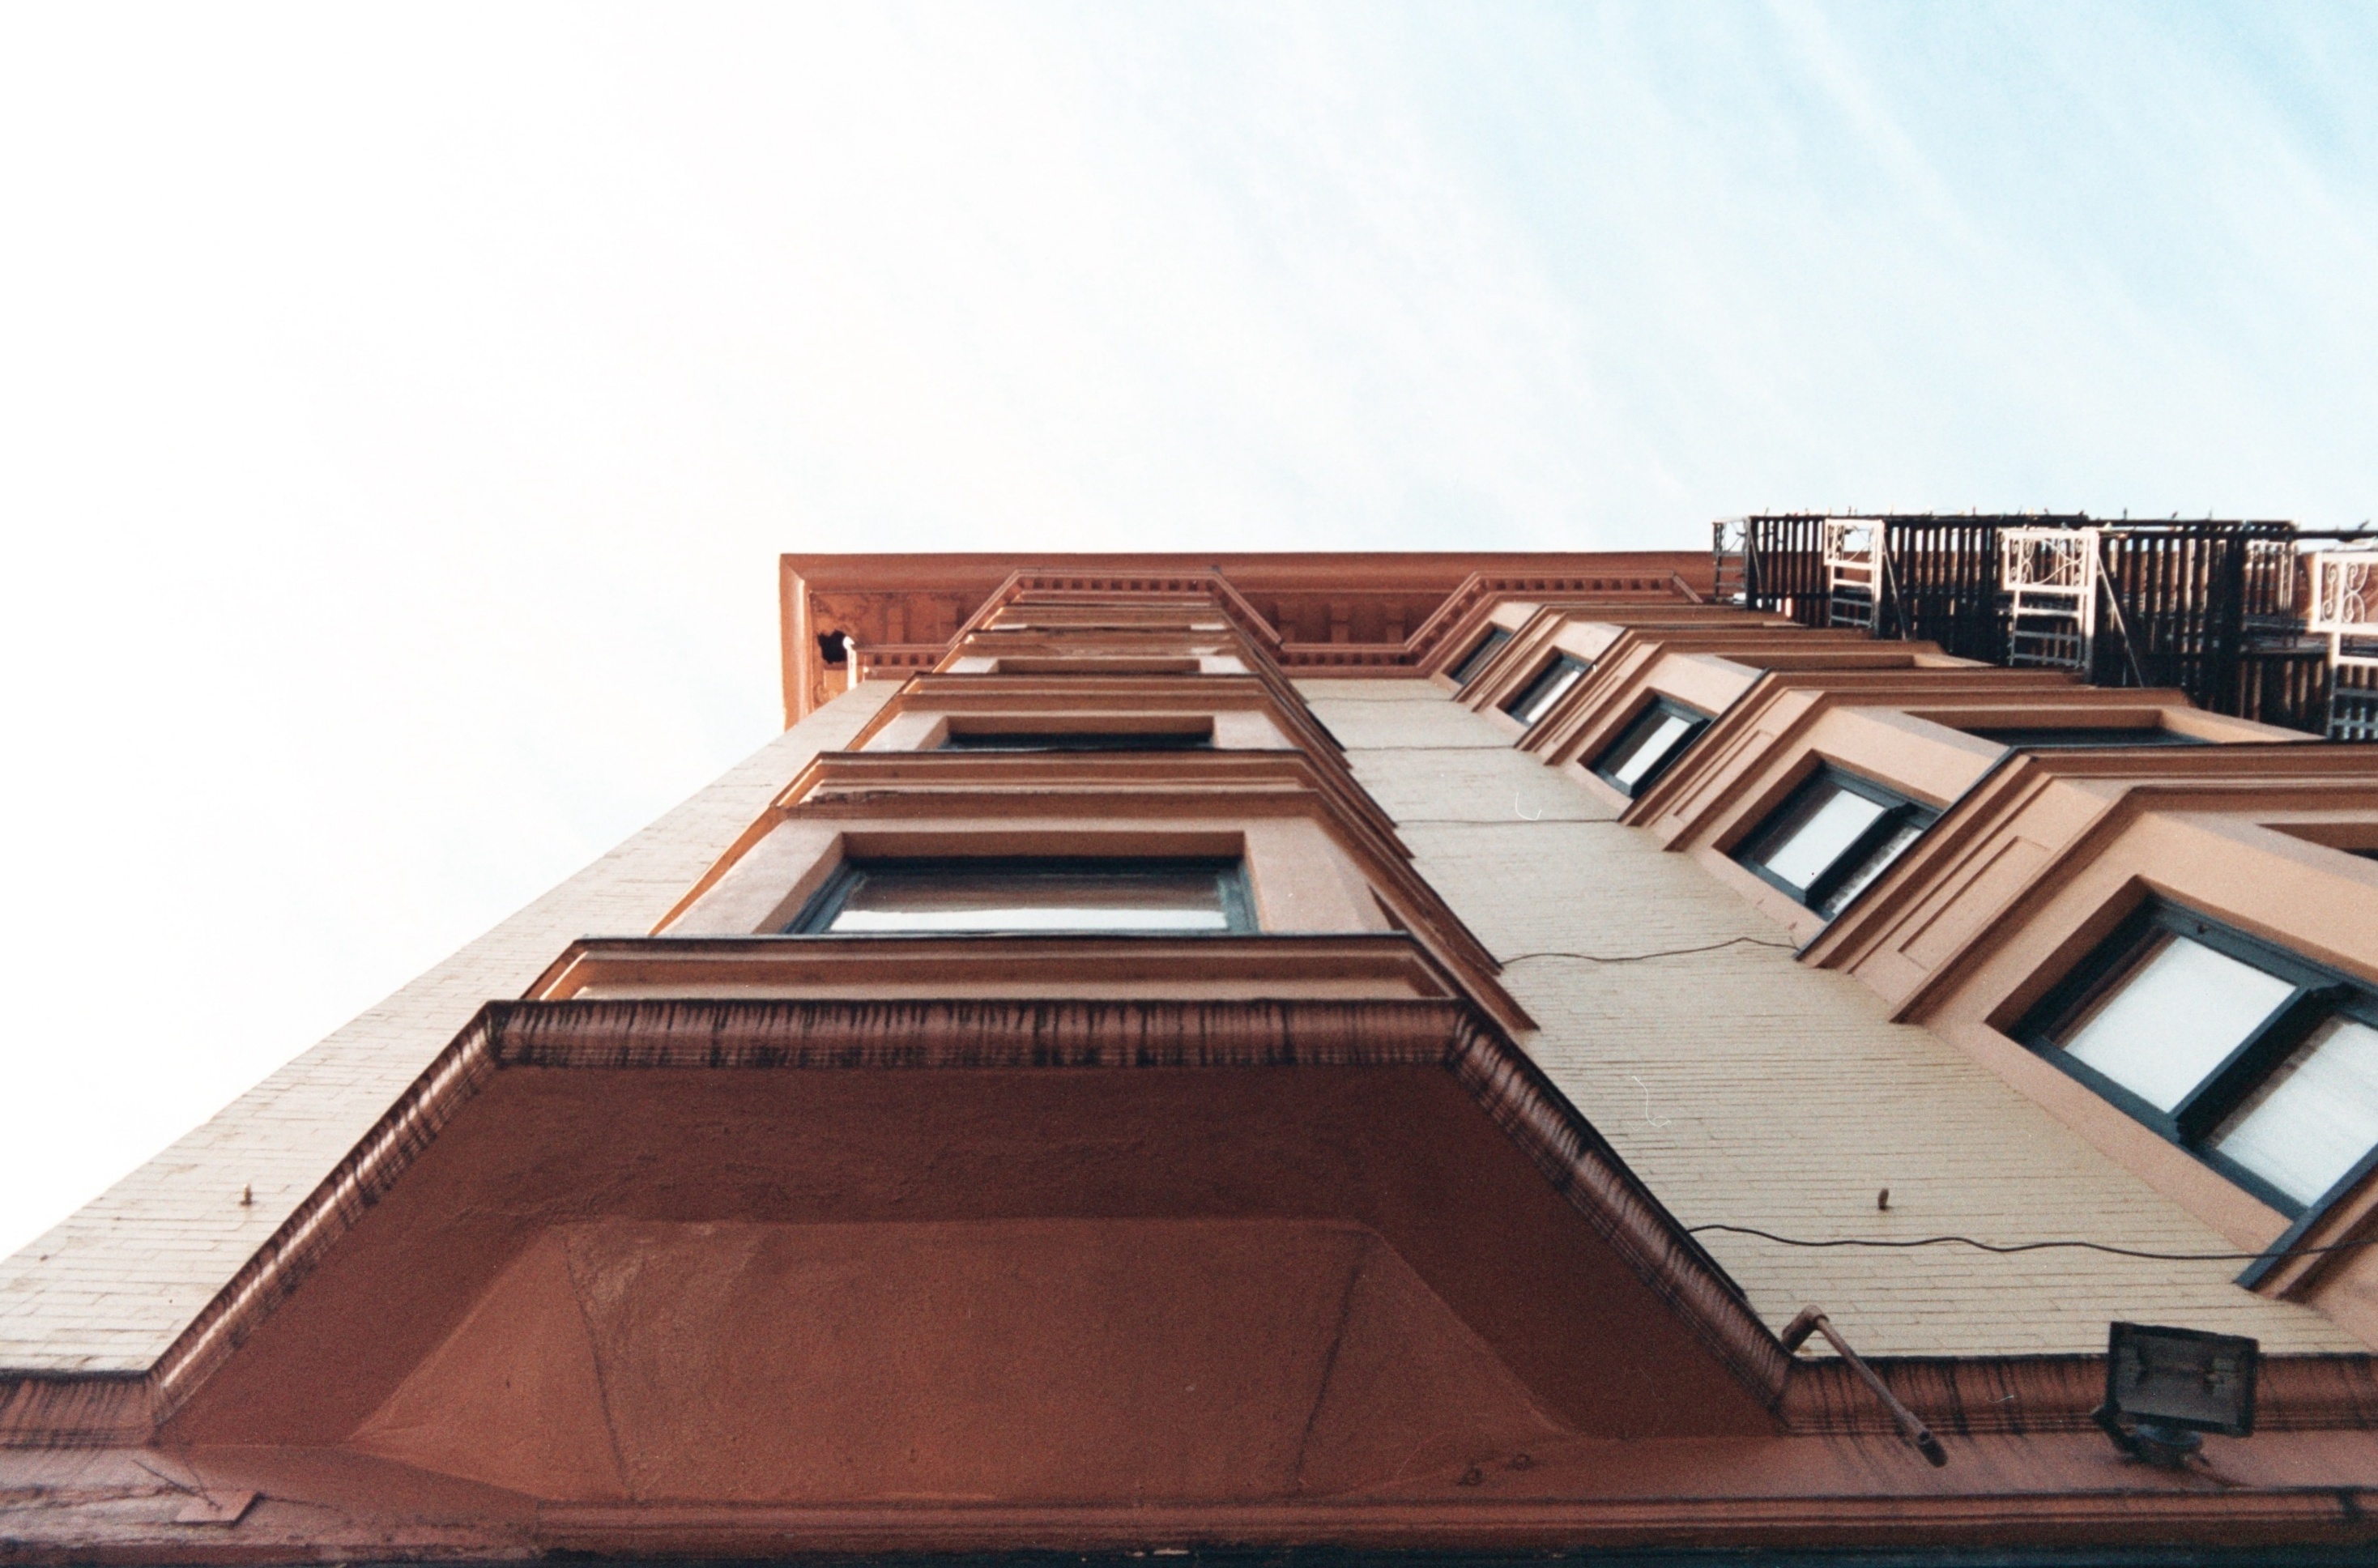
architecture, structure, wood, roof, building, film, facade, ledge, apartment, canonae1, windows, up, ferrania, expired, expiredfilm, osawa28mmf28, ferrania100, newwestminster, expiredferrania, daylighting, outdoor structure